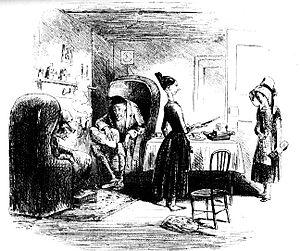
La Maison d'Âpre-Vent, publié par Charles Dickens entre mars 1852 et septembre 1853, puis en un volume cette même année, contient nombre d'aspects qu'il est possible de mettre directement en relation avec certains événements de la vie du romancier.
La Maison d'Âpre-Vent, en anglais Bleak House, est le neuvième roman publié par Charles Dickens, d'abord en vingt feuilletons entre mars 1852 et septembre 1853, puis en un volume en 1853.
La Maison d'Âpre-Vent, Bleak House en anglais, publié entre mars 1852 et septembre 1853, est, avec plus de soixante personnages, l'un des plus peuplés des romans de Charles Dickens.